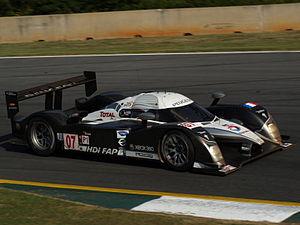
Le Petit Le Mans est une course d'endurance automobile réservée aux voitures de sport et de Grand Tourisme, disputée depuis 1998 sur le circuit de Road Atlanta à Braselton, en Géorgie aux États-Unis. C'est une course de 1 000 miles, à la durée maximale de dix heures, qui se dispute dans le championnat American Le Mans Series de 1999 à 2014. En 2014, la course intègre l'United SportsCar Championship.
Stéphane Sarrazin, né le 2 novembre 1975 à Alès, est un pilote automobile français.